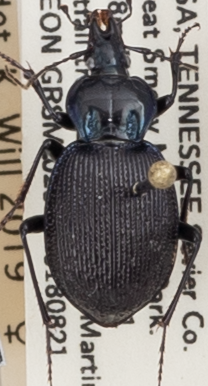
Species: Sphaeroderus stenostomus lecontei
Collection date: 2018-08-21
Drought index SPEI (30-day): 0.992
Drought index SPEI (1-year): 0.732
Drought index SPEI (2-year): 0.32